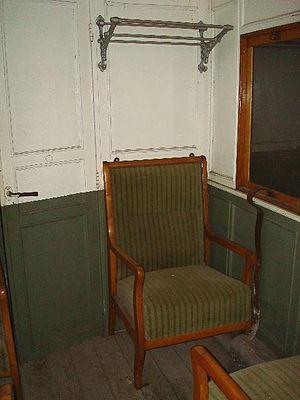
Le chemin de fer-musée Blonay-Chamby est un musée vivant du chemin de fer, créé, développé et animé par une équipe de bénévoles. Il rassemble une collection de matériel roulant ferroviaire à voie métrique sur le site de Chaulin-Chamby, et fait circuler des trains touristiques et historiques, notamment de mai à octobre sur les 3 kilomètres de la ligne de montagne de la gare de Blonay à Chamby. Il est situé sur les hauts de la Riviera vaudoise, proche du lac Léman en Suisse romande, à proximité des villes de Vevey et Montreux.
Dans un moyen de transport, la classe d'un billet voyageur correspond à l'ensemble des prestations offrant un niveau de confort identique et proposées au client au même tarif. Ce niveau de confort peut s'appliquer à une cabine ou à une place.